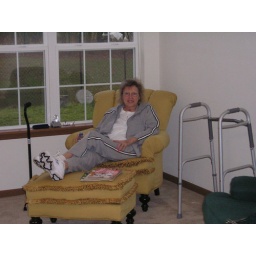
Nice chair by the window in the apartment